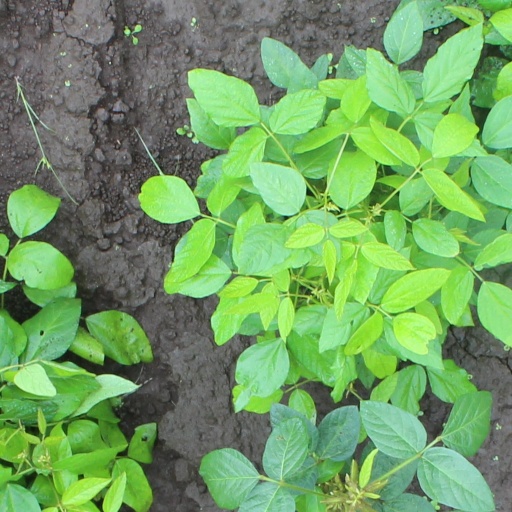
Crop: soybean